Haroharo Caldera

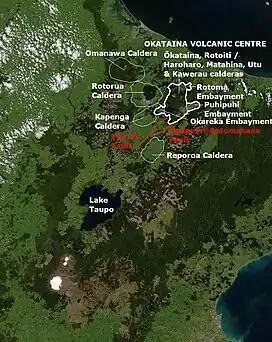
Okataina Volcanic Centre (approximate thick white border) relationships to other nearby volcanic and tectonic structures. The Haroharo Caldera was contained within and extends from its north to south

The Haroharo Caldera was within the older and larger Ōkataina Caldera and its boundaries in geological terms are related mainly to the Matahina and Rotoiti sub-calderas which were formed in single eruption sequences. These boundaries relate to events that happened before about 45,000 years ago. It is therefore not regarded now as a caldera in its own right formed by one single event and there have been many attempts to rationalise the literature from a descriptor used since at least 1962. There have been multiple significant eruptions from the Haroharo vent line, that is parallel and to the north of the Mount Tarawera vent line and also within the Ōkataina Caldera. There has been a large amount of dome infilling that refer to the Haroharo name, but the term Ōkataina complex volcano is felt by many to be a better name than the Haroharo volcano to understand the processes that have happened in this portion of the Taupō Volcanic Zone.